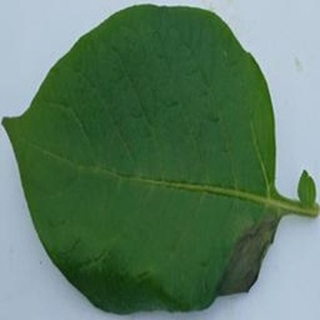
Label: potato_late_blight